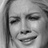
Emotion: sad